Tiesj Benoot

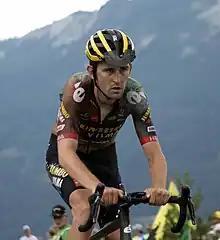
Benoot at the 2022 Tour de France

Benoot showed climbing ability at the 2017 Critérium du Dauphiné, where he finished 12th overall. In June 2017, he was named in the startlist for the 2017 Tour de France. Benoot finished 20th overall in his first Grand Tour.